KeePass

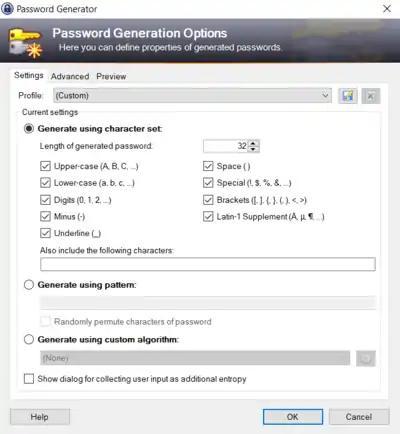
User Interface of the password generator

KeePass features a built-in password generator that generates random passwords. Random seeding can be done through user input (mouse movement and random keyboard input).